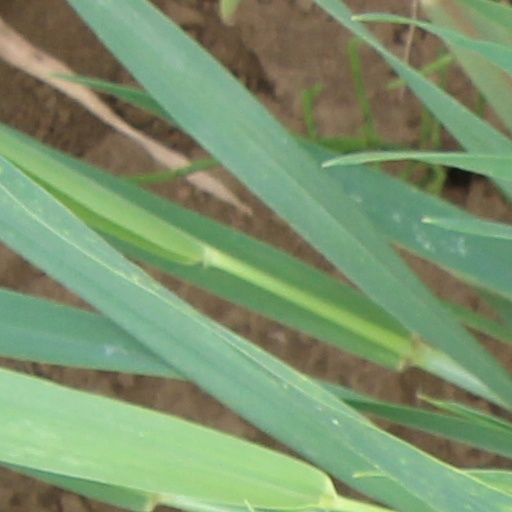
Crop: wheat